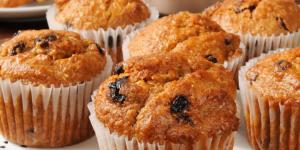
muffins de pasas